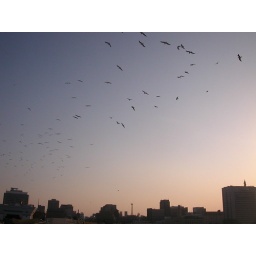
Flock of birds in the sky over Yokohama at sunset. Photo taken on Osanbashi Pier.